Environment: real
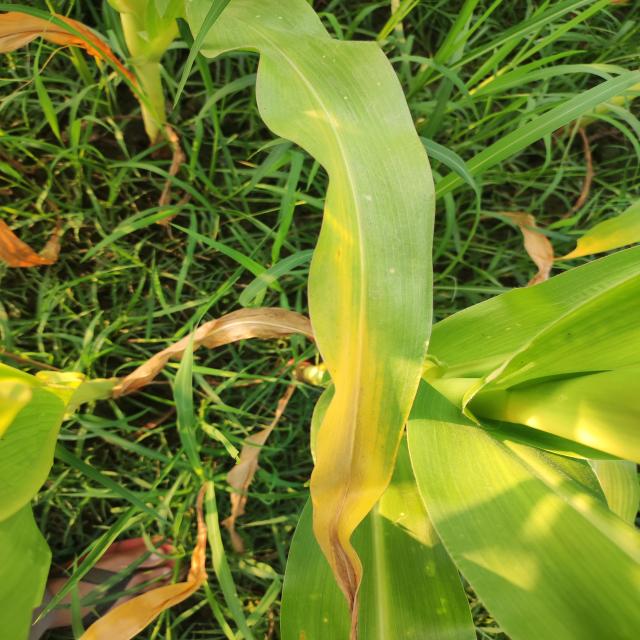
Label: nitrogen_deficiency